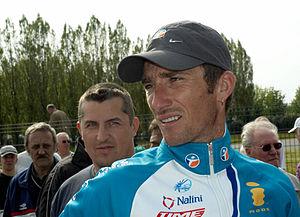
Didier Rous, né le 18 septembre 1970 à Montauban, est un coureur cycliste et directeur sportif français. Coureur professionnel de 1993 à 2007, il a notamment été champion de France sur route en 2001 et 2003. Depuis 2009, il est devenu directeur sportif, d'abord au sein de l'équipe BBox Bouygues Telecom puis de 2011 à 2017 avec Cofidis et depuis 2018 l'équipe B&B Hotels-Vital Concept.
La saison 2018 de l'équipe cycliste Vital Concept est la première de cette équipe.
L'équipe cycliste Total Direct Énergie est une équipe française de cyclisme professionnel sur route ayant le statut d'UCI ProTeam. La formation est dirigée par l'ancien coureur professionnel Jean-René Bernaudeau, fondateur de la structure Vendée U en 1991 dont sont issus plusieurs membres de l'équipe.